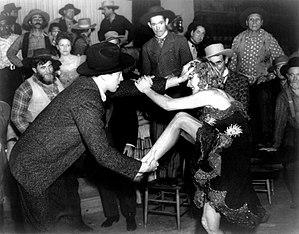
Marie Magdalene Dietrich, dite Marlene Dietrich [maɐ̯ˈleːnə ˈdiːtʁɪç], est une actrice et chanteuse allemande naturalisée américaine, née le 27 décembre 1901 à Schöneberg et morte le 6 mai 1992 à Paris 8ᵉ.
Femme ou Démon est un western américain réalisé par George Marshall, sorti en 1939, et inscrit sur la liste du National Film Registry en 1996.